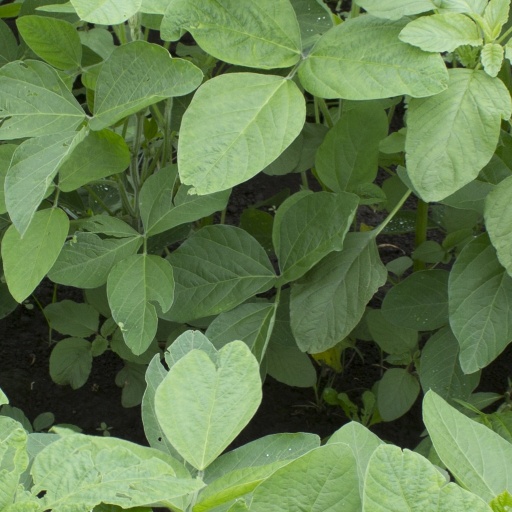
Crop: soybean